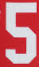
Number: 5